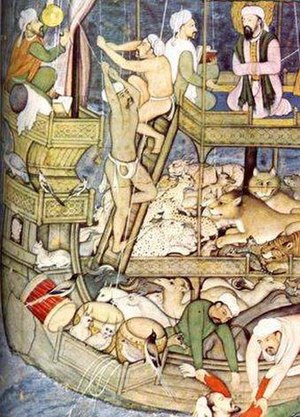
Noa
Udsnit fra et miniaturemaleri fra Mogulriget i Indien fra 1500-tallet som forestiller en muslimsk version af den bibelske historie om syndfloden og Noas ark. Noa regnes som islamisk profet og omtales i Koranen som Nuh
Noa er en person fra Biblen og Koranen, som er hovedpersonen i Det Gamle Testamentes fortælling om Syndfloden.